Garzweiler surface mine

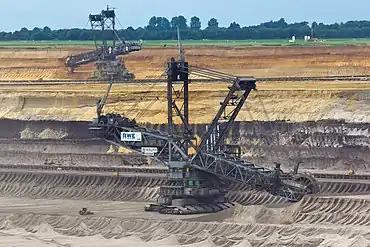
Bucket wheel excavators in Garzweiler surface mine

The mine is located west of Grevenbroich and exploitation is progressing towards Erkelenz. Mining was originally limited to the Garzweiler I area located east of the A 44 motorway. Mining in the Garzweiler II area started in 2006 and is estimated to take until around 2045 to fully exploit both sectors. The lignite is used for power generation at nearby power plants such as Neurath and Niederaußem. In 2015, 1500 protesters took part in civil disobedience against the mine on the basis that it is Europe’s biggest source of CO emissions. Around 1000 people entered the coal mine and all of the diggers in its pit were brought to a standstill.